Carlo Mirabello

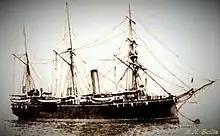
the "Scilla"

He was then transferred back to the "Monzambano", now serving as a hydrographic vessel, with which he carried out an expedition along the Adriatic coast, earning him the title of knight of the Order of the Crown of Italy in 1871. On 1st Dec. In 1872 he was promoted to second lieutenant and sent for a year and a half to Trieste to supervise the publication of some of the hydrographic maps he had helped to prepare. In June 1874 he was placed in charge of mapping the coast and seabed of La Spezia and in January 1875 he set off on the steam frigate "" on a naval educational voyage that took him to Spain, Tunisia, Portugal and Gibraltar. On December 25th 1876 he was appointed lieutenant first class and from April 1877 to October 1880 he served on the hydrographic vessel "". On 1 July 1884 he was promoted to lieutenant captain and in 1885 he was given command of the torpedo boat "Andromeda". In January 1886 he was appointed knight of the Order of Saints Maurice and Lazarus and was made commander of the gunboat "", on which he carried out a hydrographic expedition in the Red Sea.